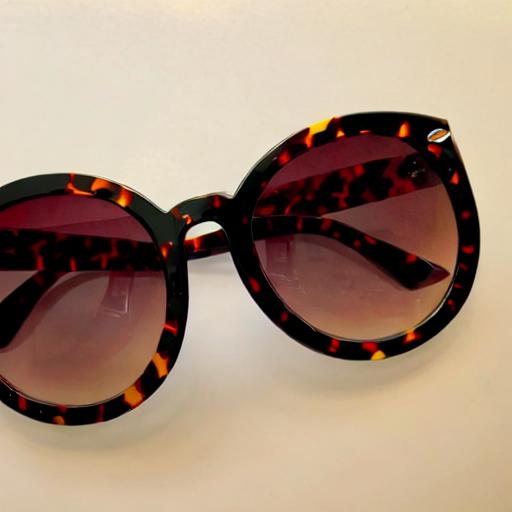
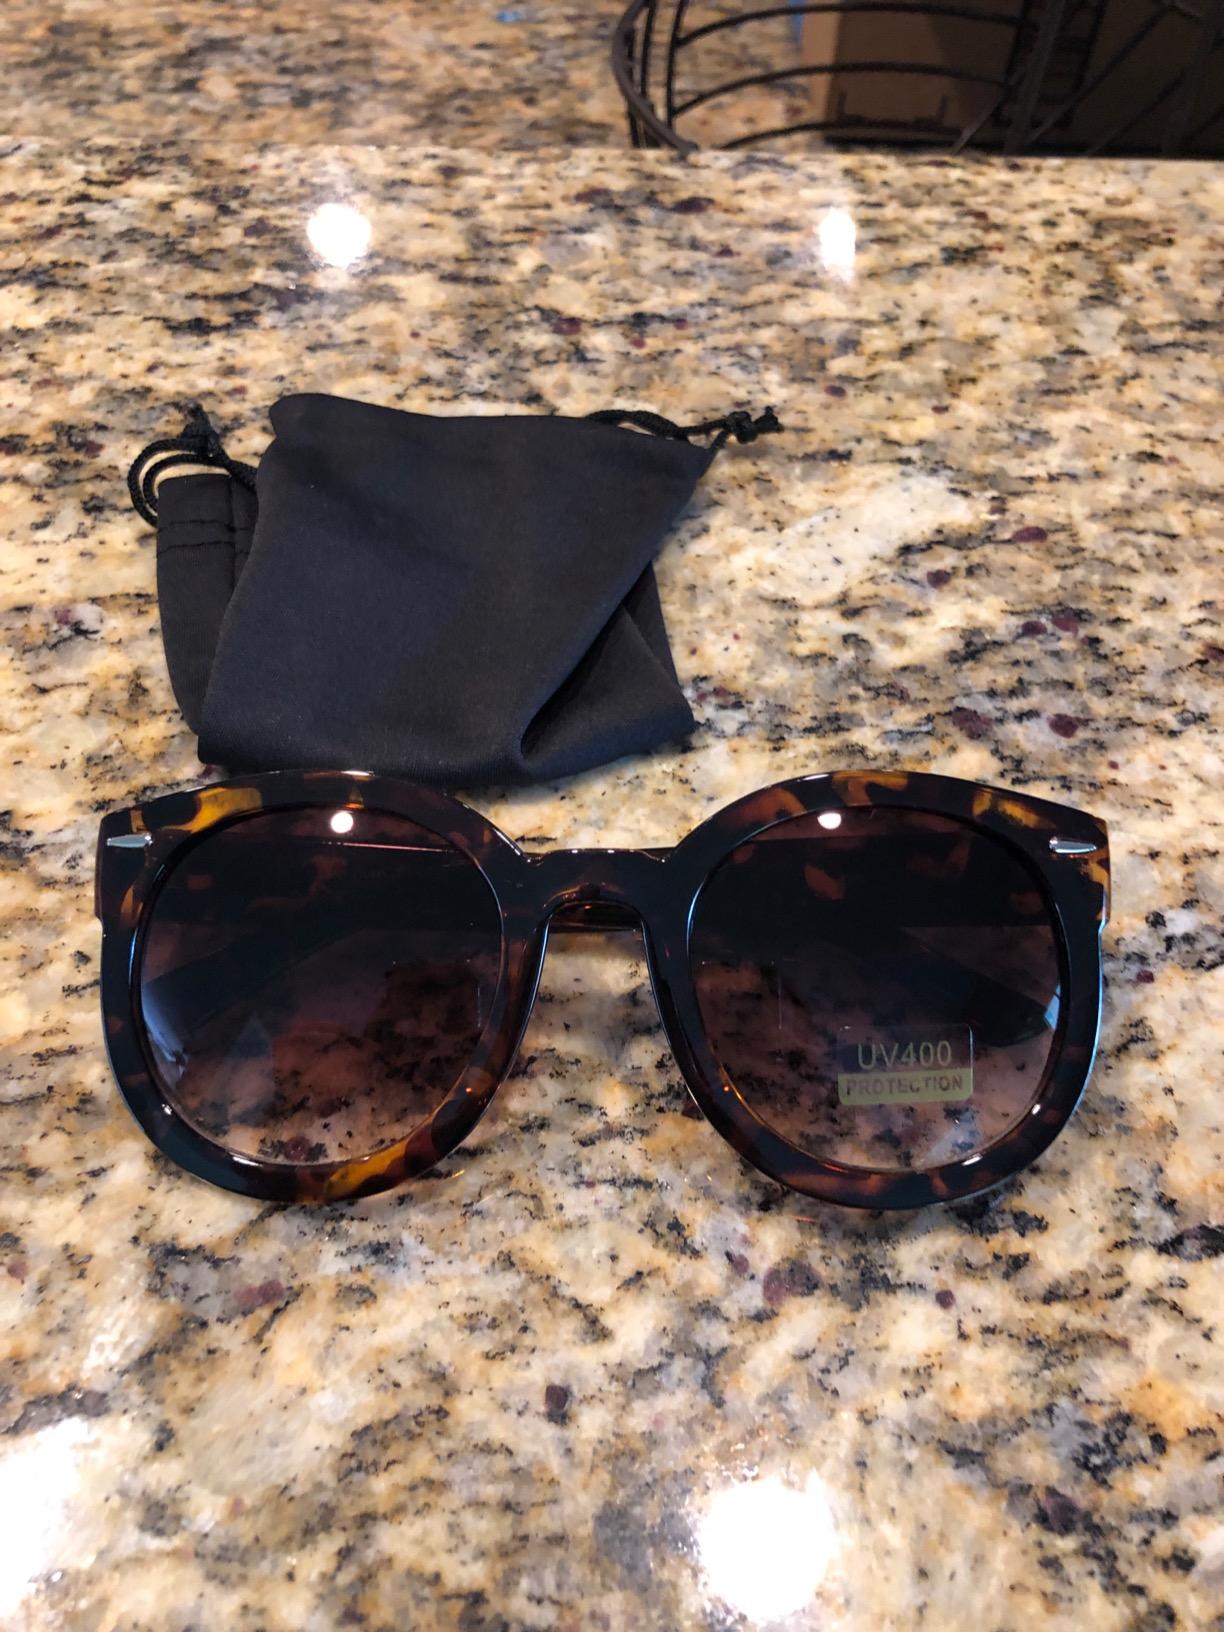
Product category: accessories_sunglasses
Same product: no